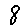
Label: 8